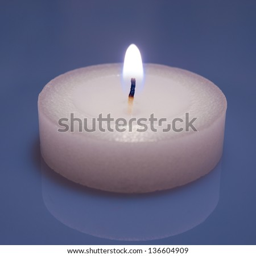
burning white candle and its reflection on a blue background